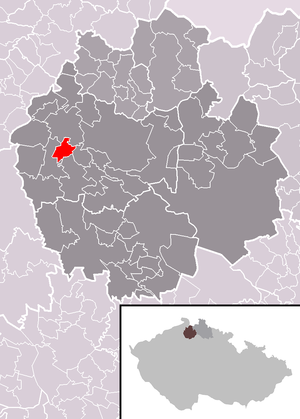
Kozly est une commune du district de Česká Lípa, dans la région de Liberec, en République tchèque. Sa population s'élevait à 156 habitants en 2018.